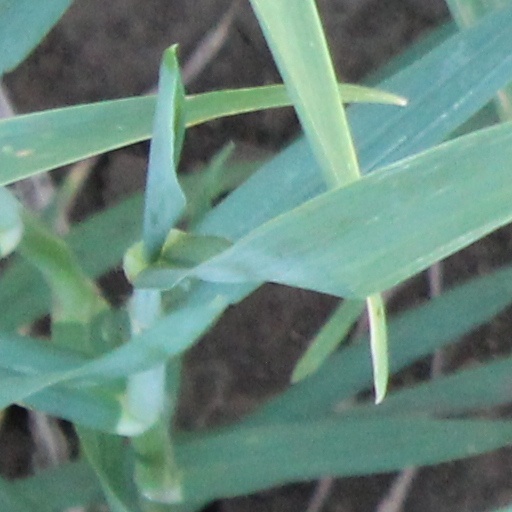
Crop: wheat